Adriance Memorial Library

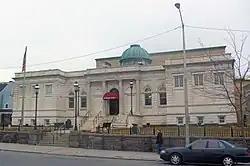
Building in 2013, after renovations and expansions

The Adriance Memorial Library is located on Market Street in Poughkeepsie, New York, United States. It is a stone building in the Classical Revival architectural style erected shortly at the end of the 19th century. In 1982 it was listed on the National Register of Historic Places.